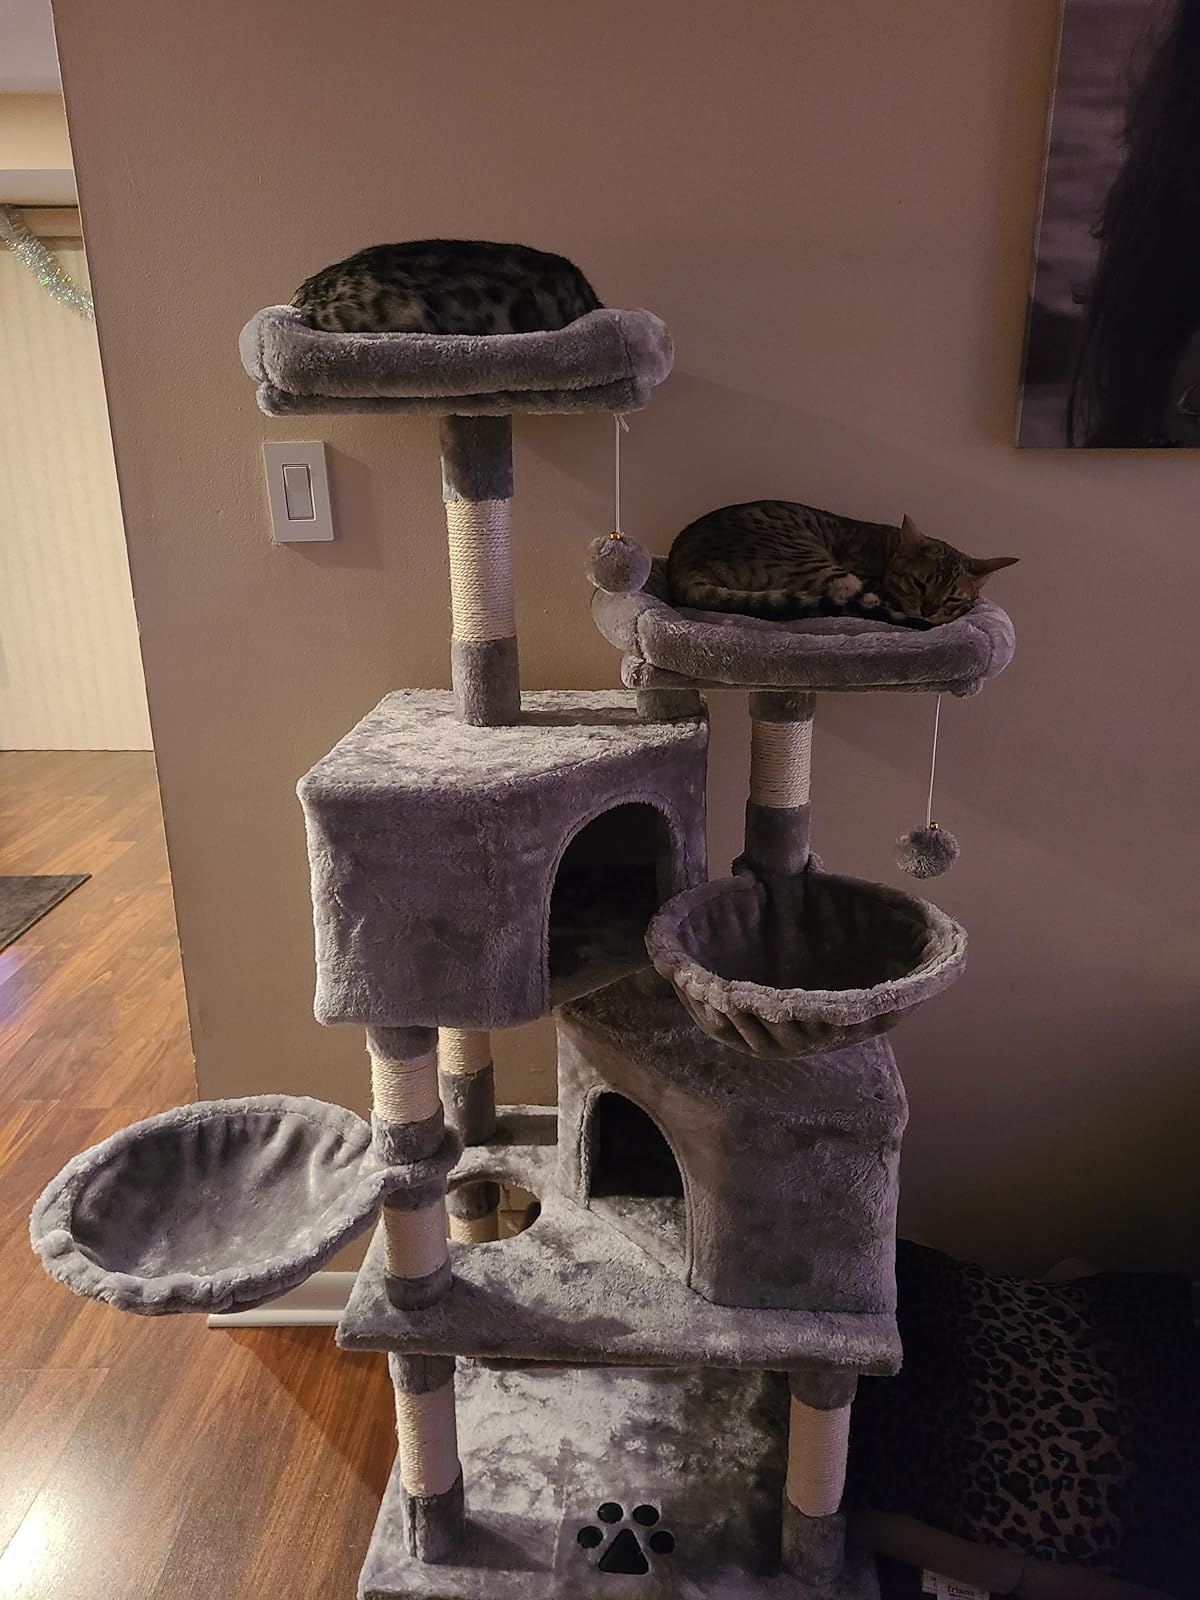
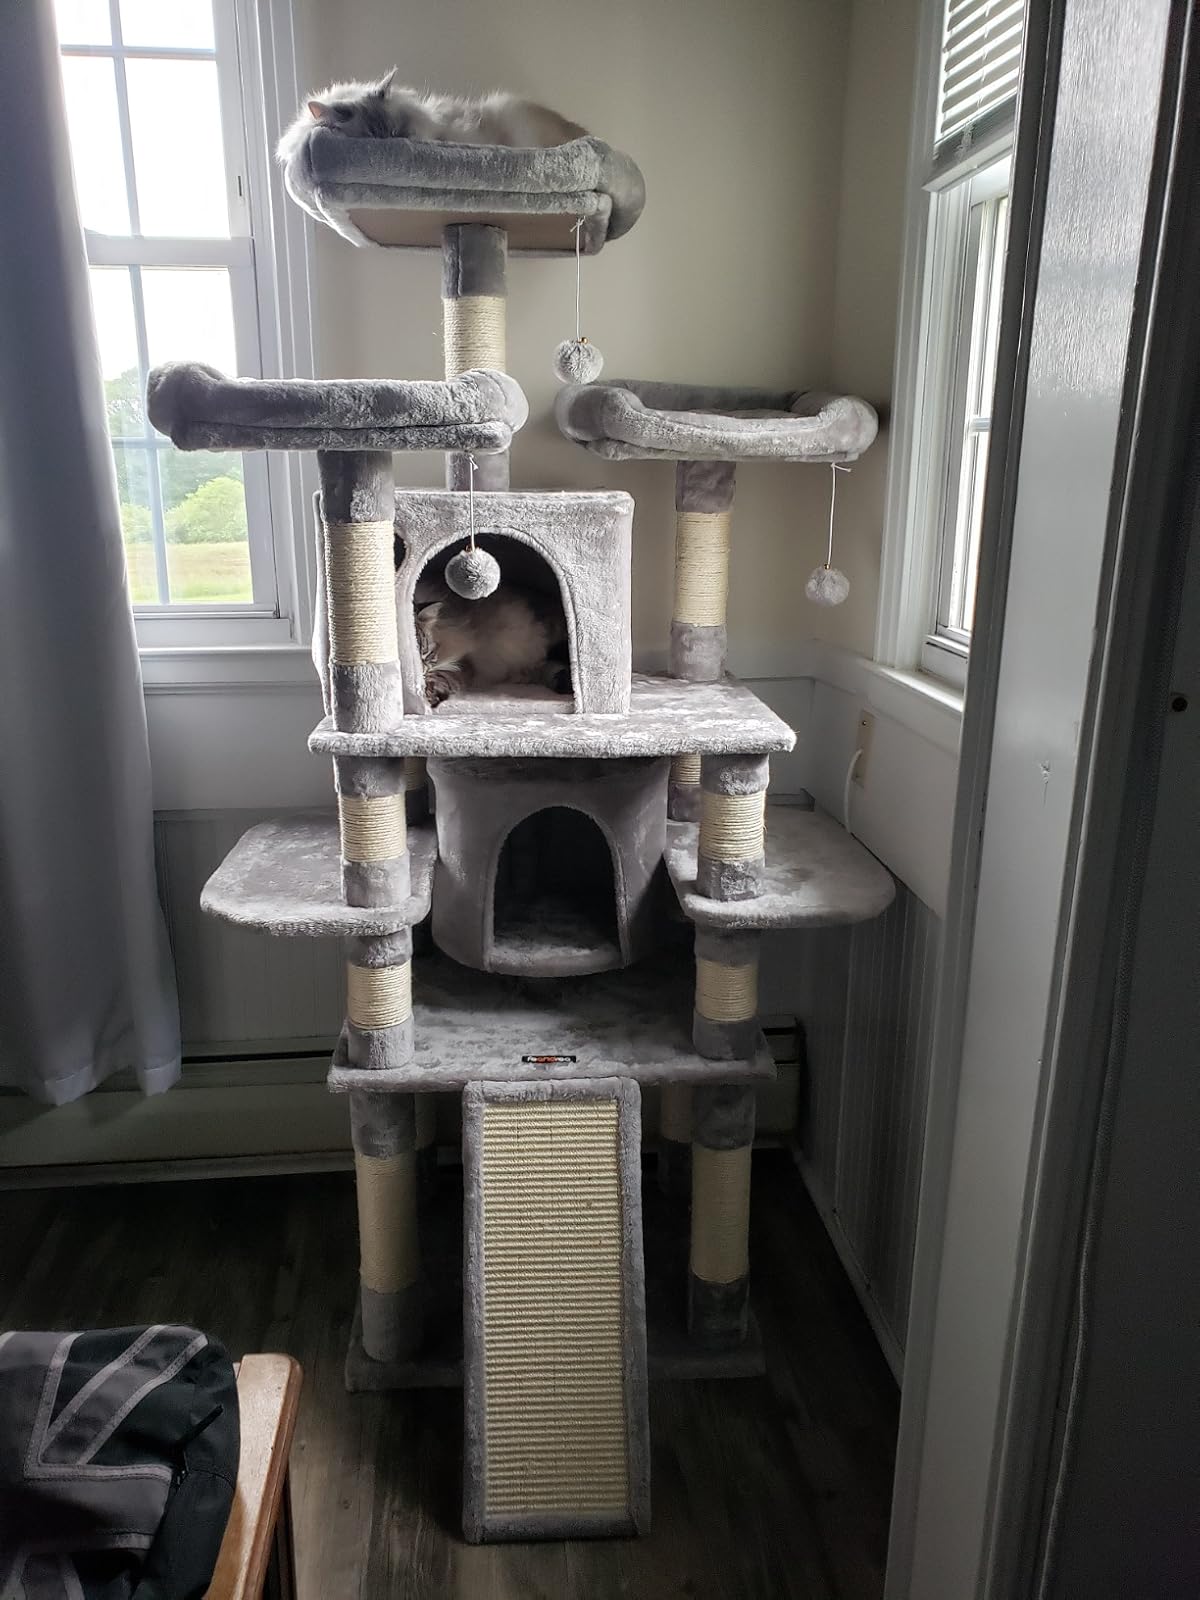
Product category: items_cat tree
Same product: no